Ternopil Oblast

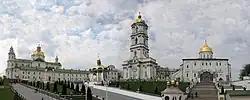
Pochaiv Monastery

The religion of the majority is Ukrainian Greek Catholic, though there is a notable Orthodox presence and a small Protestant minority. Many churches which were closed or destroyed under Soviet rule have rebuilt since independence. The local Jewish community, which was very large before 1939, disappeared in the Holocaust and was not reestablished after 1945. There are no active synagogues in the oblast and only a few isolated individuals affiliating with the Jewish faith.